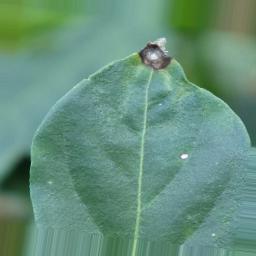
Label: cercospora